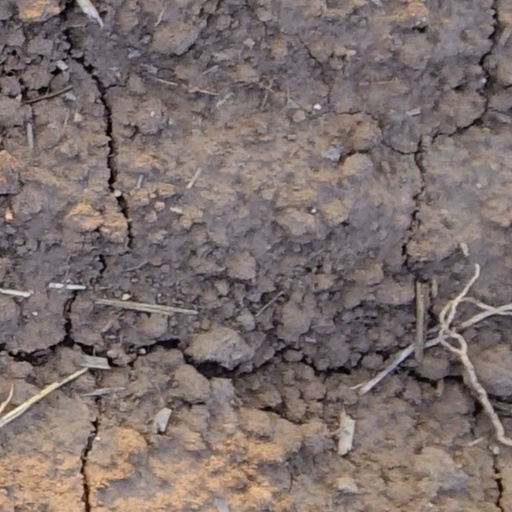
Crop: wheat